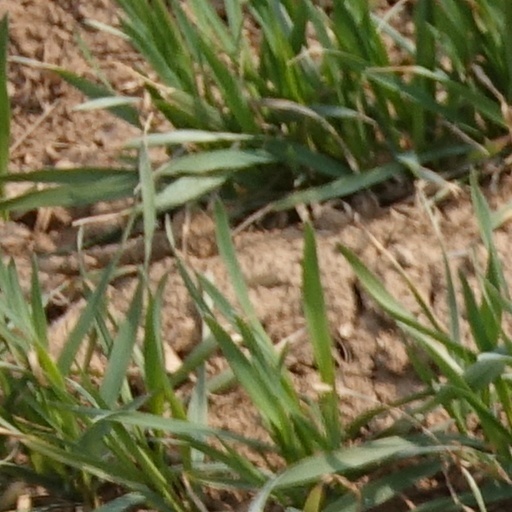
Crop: wheat